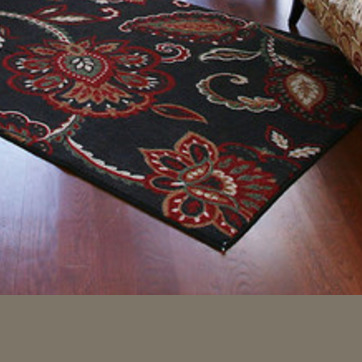
Material: carpet